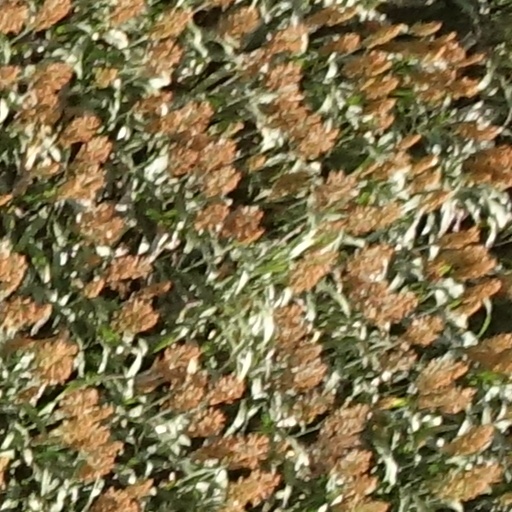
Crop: sorghum